Outline of the Post-War New World Map

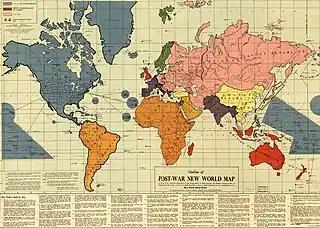
Outline of the Post-War New World Map. Published 1942, Philadelphia, PA

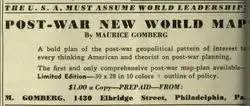
The map was self-published by Gomberg and offered for sale for $1 in magazines such as "American Teacher" in 1942 and "Survey Graphic" in 1944 (seen here).

The Outline of the Post-War New World Map was a map completed before the attack on Pearl Harbor and self-published on February 25, 1942 by Maurice Gomberg of Philadelphia, Pennsylvania. It shows a proposed political division of the world after World War II in the event of an Allied victory in which the United States of America, the United Kingdom, and the Soviet Union as well as the Republic of China would rule. The map includes a manifesto describing a "New World Moral Order", along with quotes from Roosevelt's Four Freedoms speech.